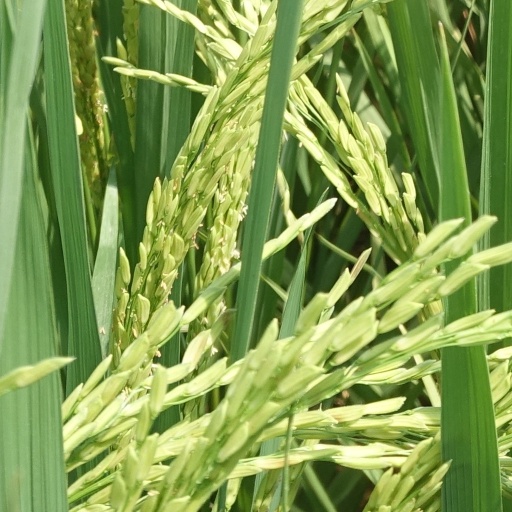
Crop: rice